Delta (airship)

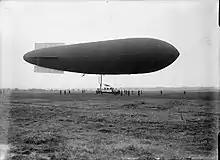

Delta was a British airship built for initially the British Army and later acquired by the Royal Navy (RN).